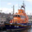
Label: ship